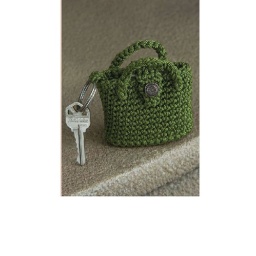
The pattern for this cute little key chain is in the book Positively Crochet by Mary Jane Hall